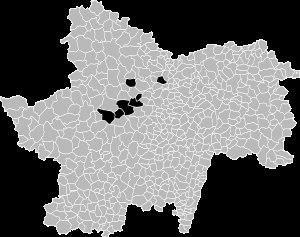
Les Houillères de Blanzy sont à la fois les mines historiques de la région de Blanzy et à la fois une division de Charbonnages de France créée lors de la nationalisation. Elle regroupe alors trois bassins miniers exploités en Bourgogne, mais sans lien géologique entre eux : Blanzy-Montceau-les-Mines, Épinac et Decize-La Machine.